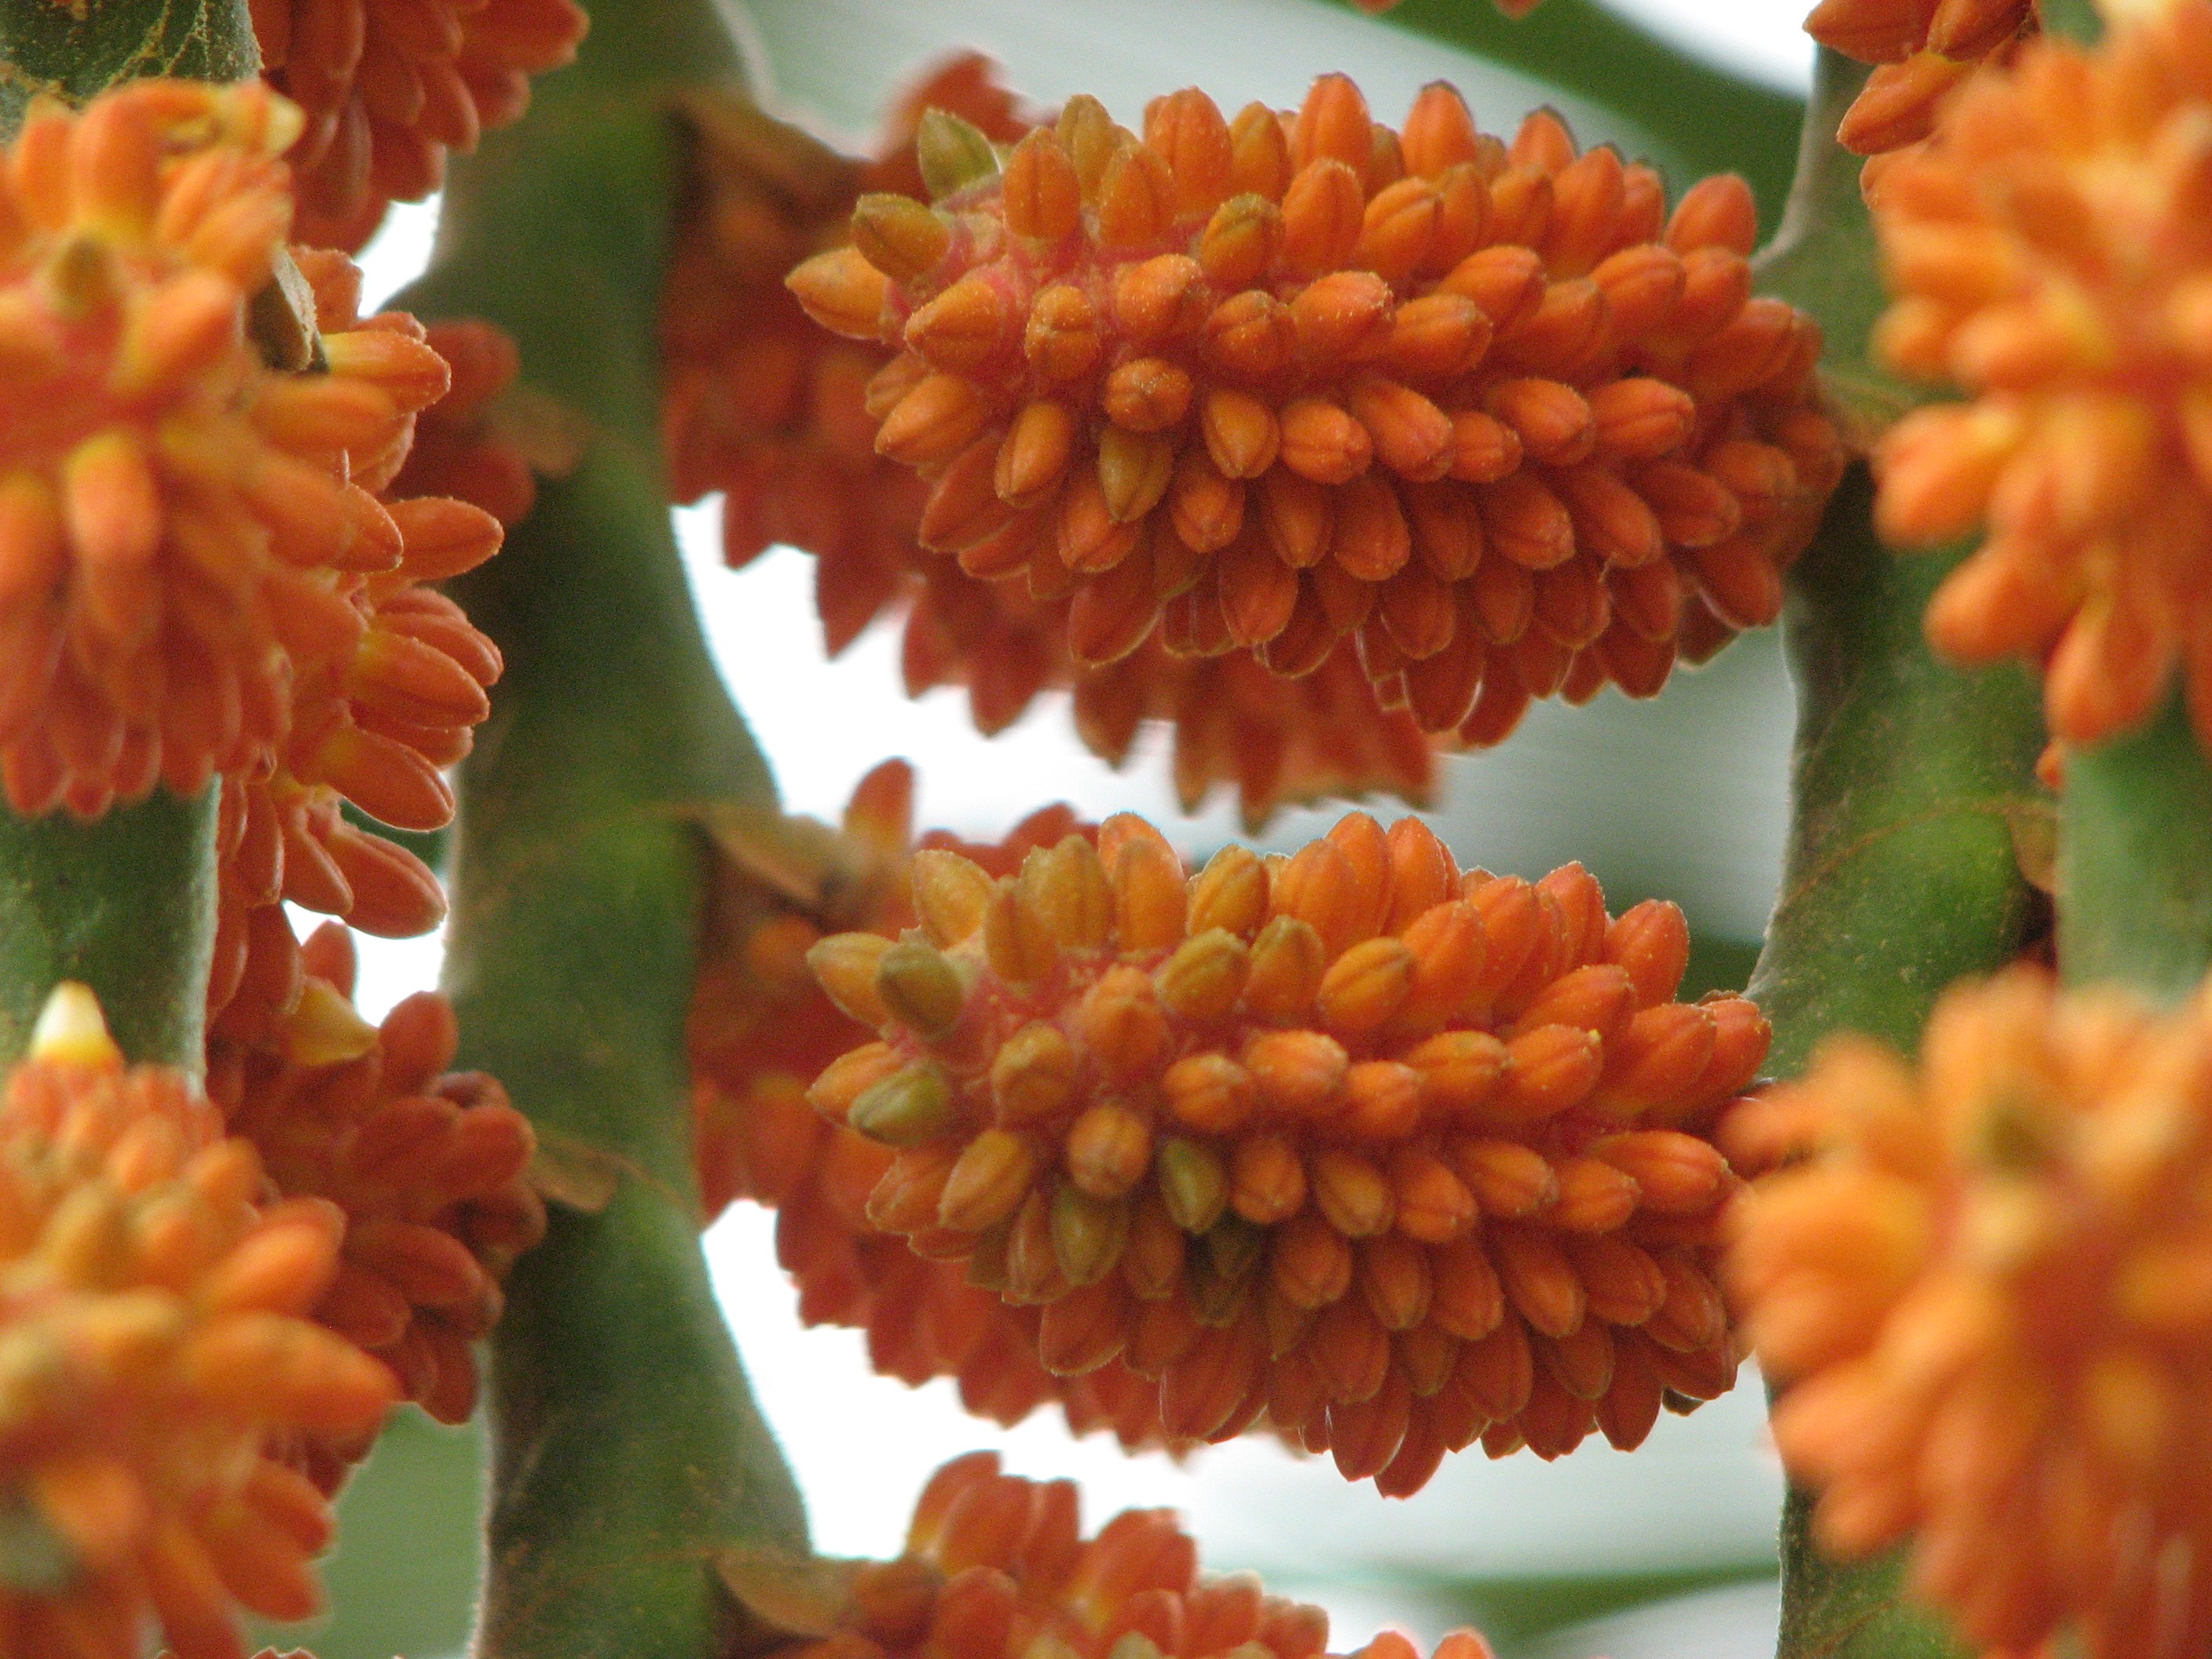
plant, leaf, flower, pollen, food, produce, autumn, botany, flora, seeds, macro photography, flowering plant, daisy family, torch lily, land plant